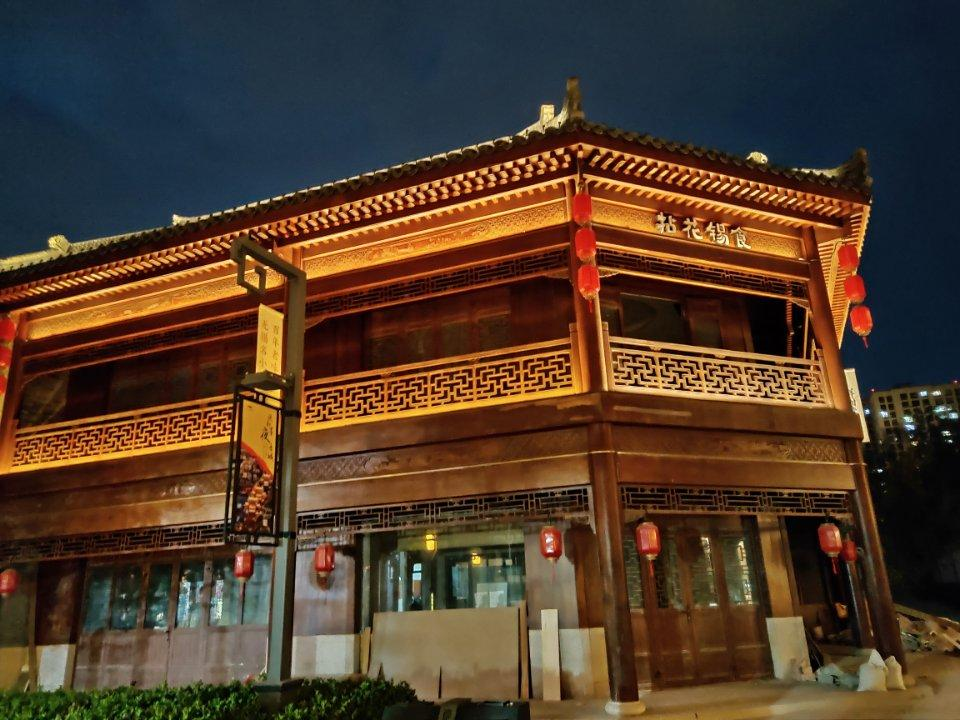
地标名称：即墨古城(栗行街)-真武庙
所在城市：青岛市·即墨区